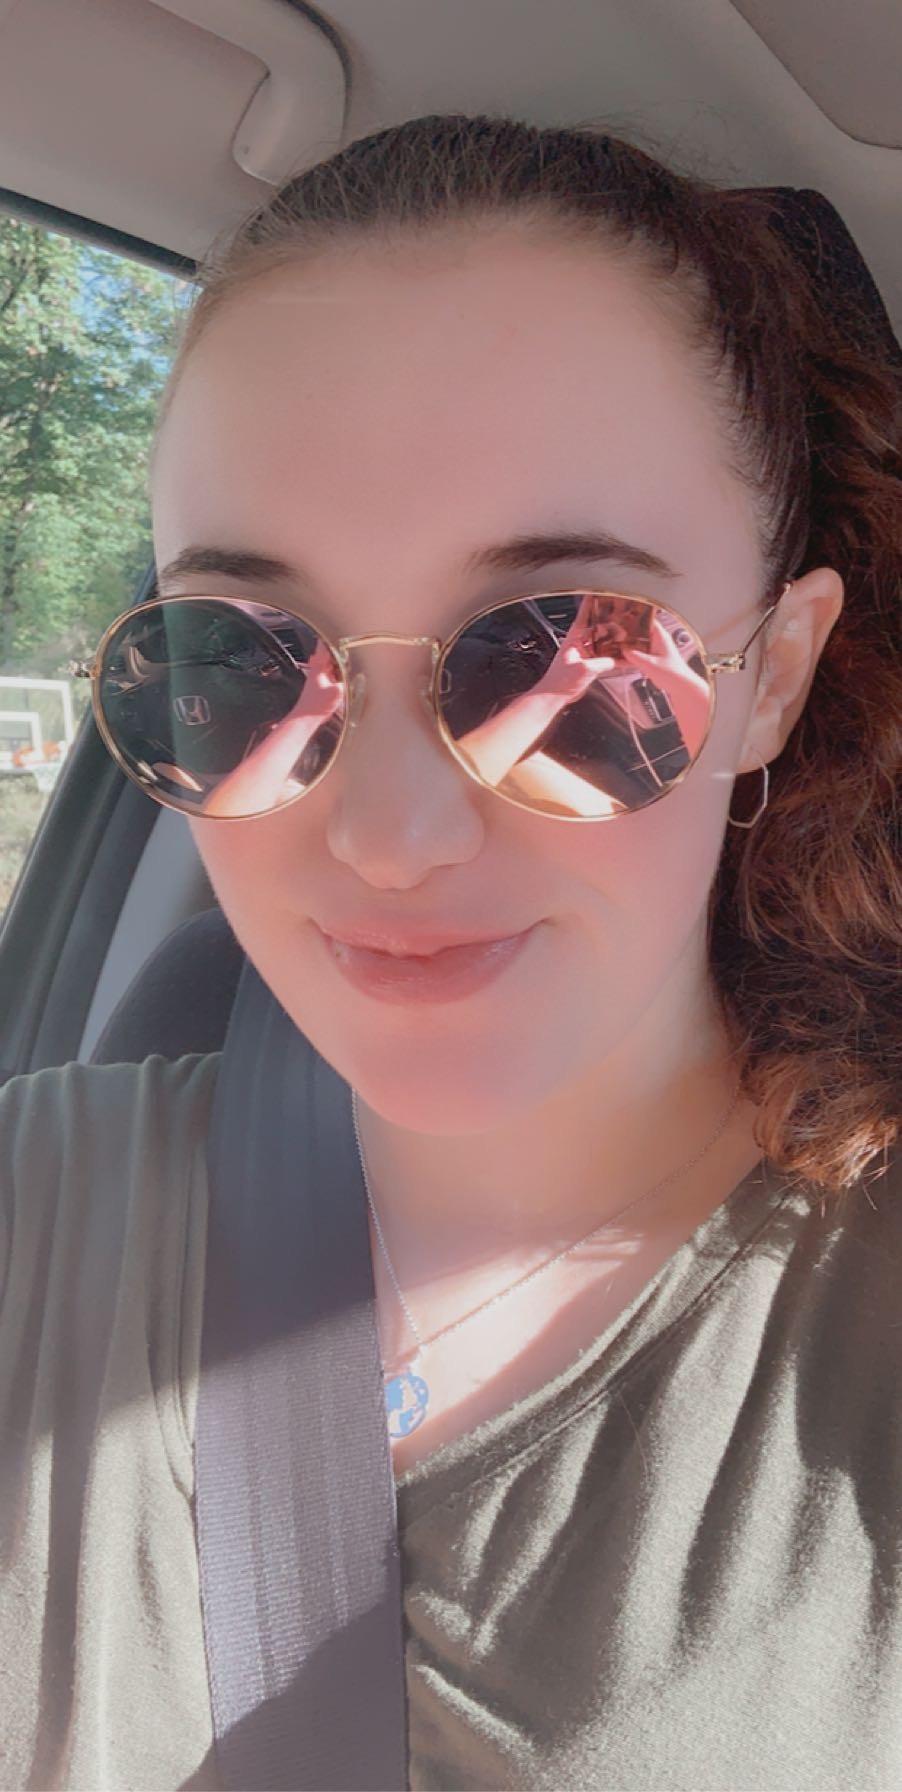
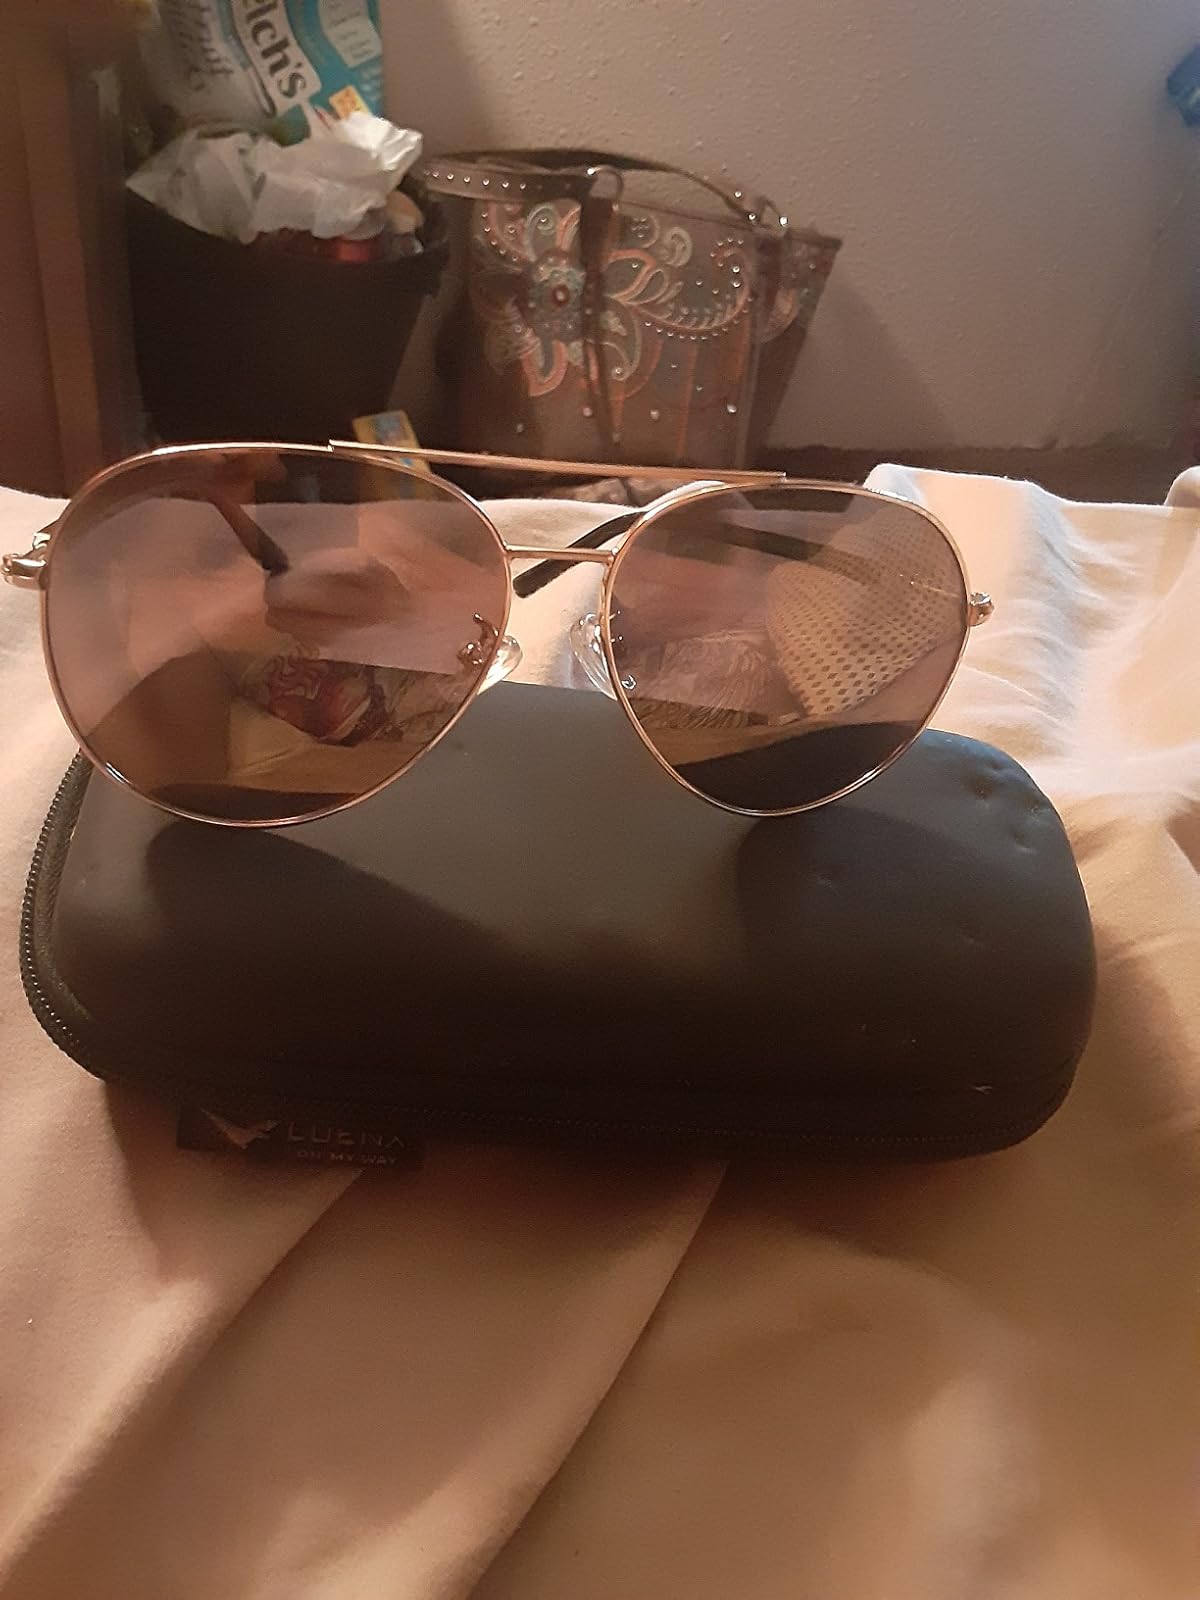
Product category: accessories_sunglasses
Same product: no